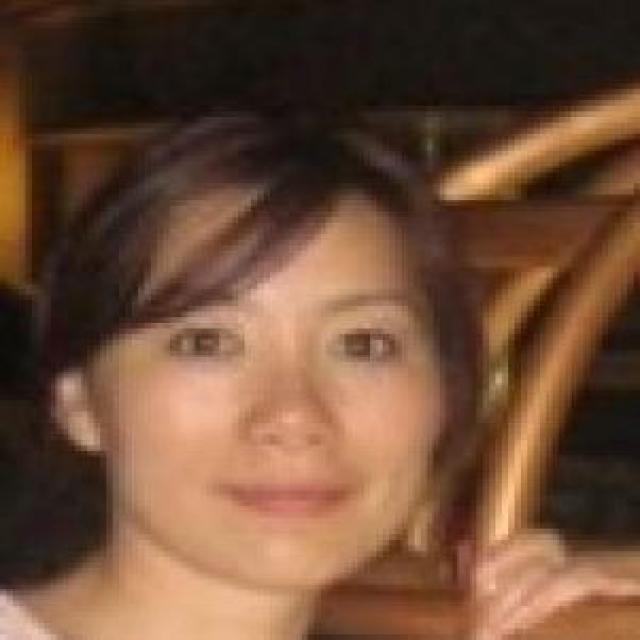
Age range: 21-44